Insular Government of Porto Rico

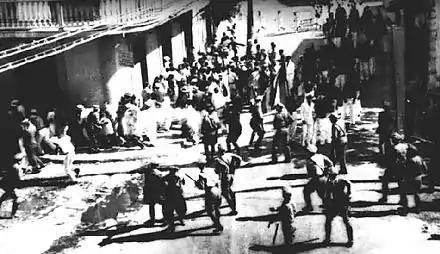
Picture by journalist Carlos Torres Morales of the Ponce massacre, March 21, 1937.

On October 11, 1918, an earthquake occurred, with an approximate magnitude of 7.3 on the Richter scale, accompanied by a tsunami reaching 6.1 metres (20 ft) in height. The epicenter was located northwest of Aguadilla in the Mona Passage (between Puerto Rico and the Dominican Republic). This earthquake caused great damage and loss of life at Mayagüez, and lesser damage along the west coast. Tremors continued for several weeks. Approximately 116 casualties were reported resulting from the earthquake and 40 from the tsunami.